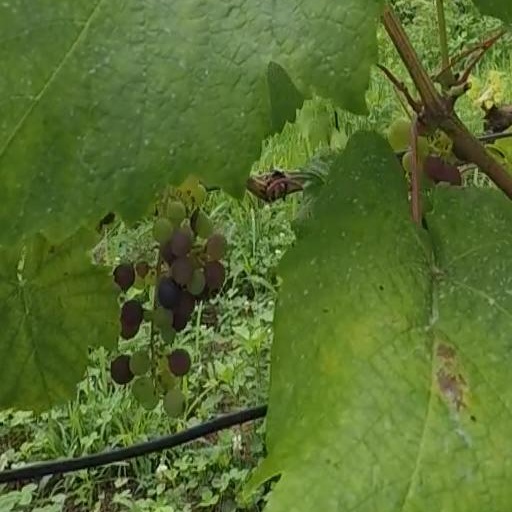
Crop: grape